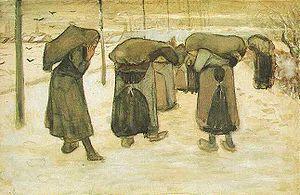
Un mineur est une personne travaillant dans une mine.